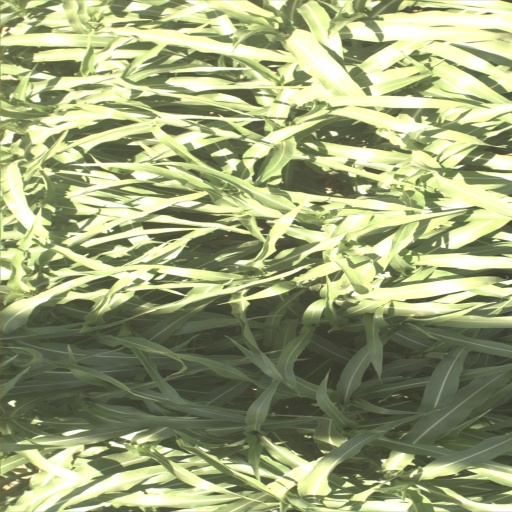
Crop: sorghum